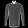
Label: Shirt